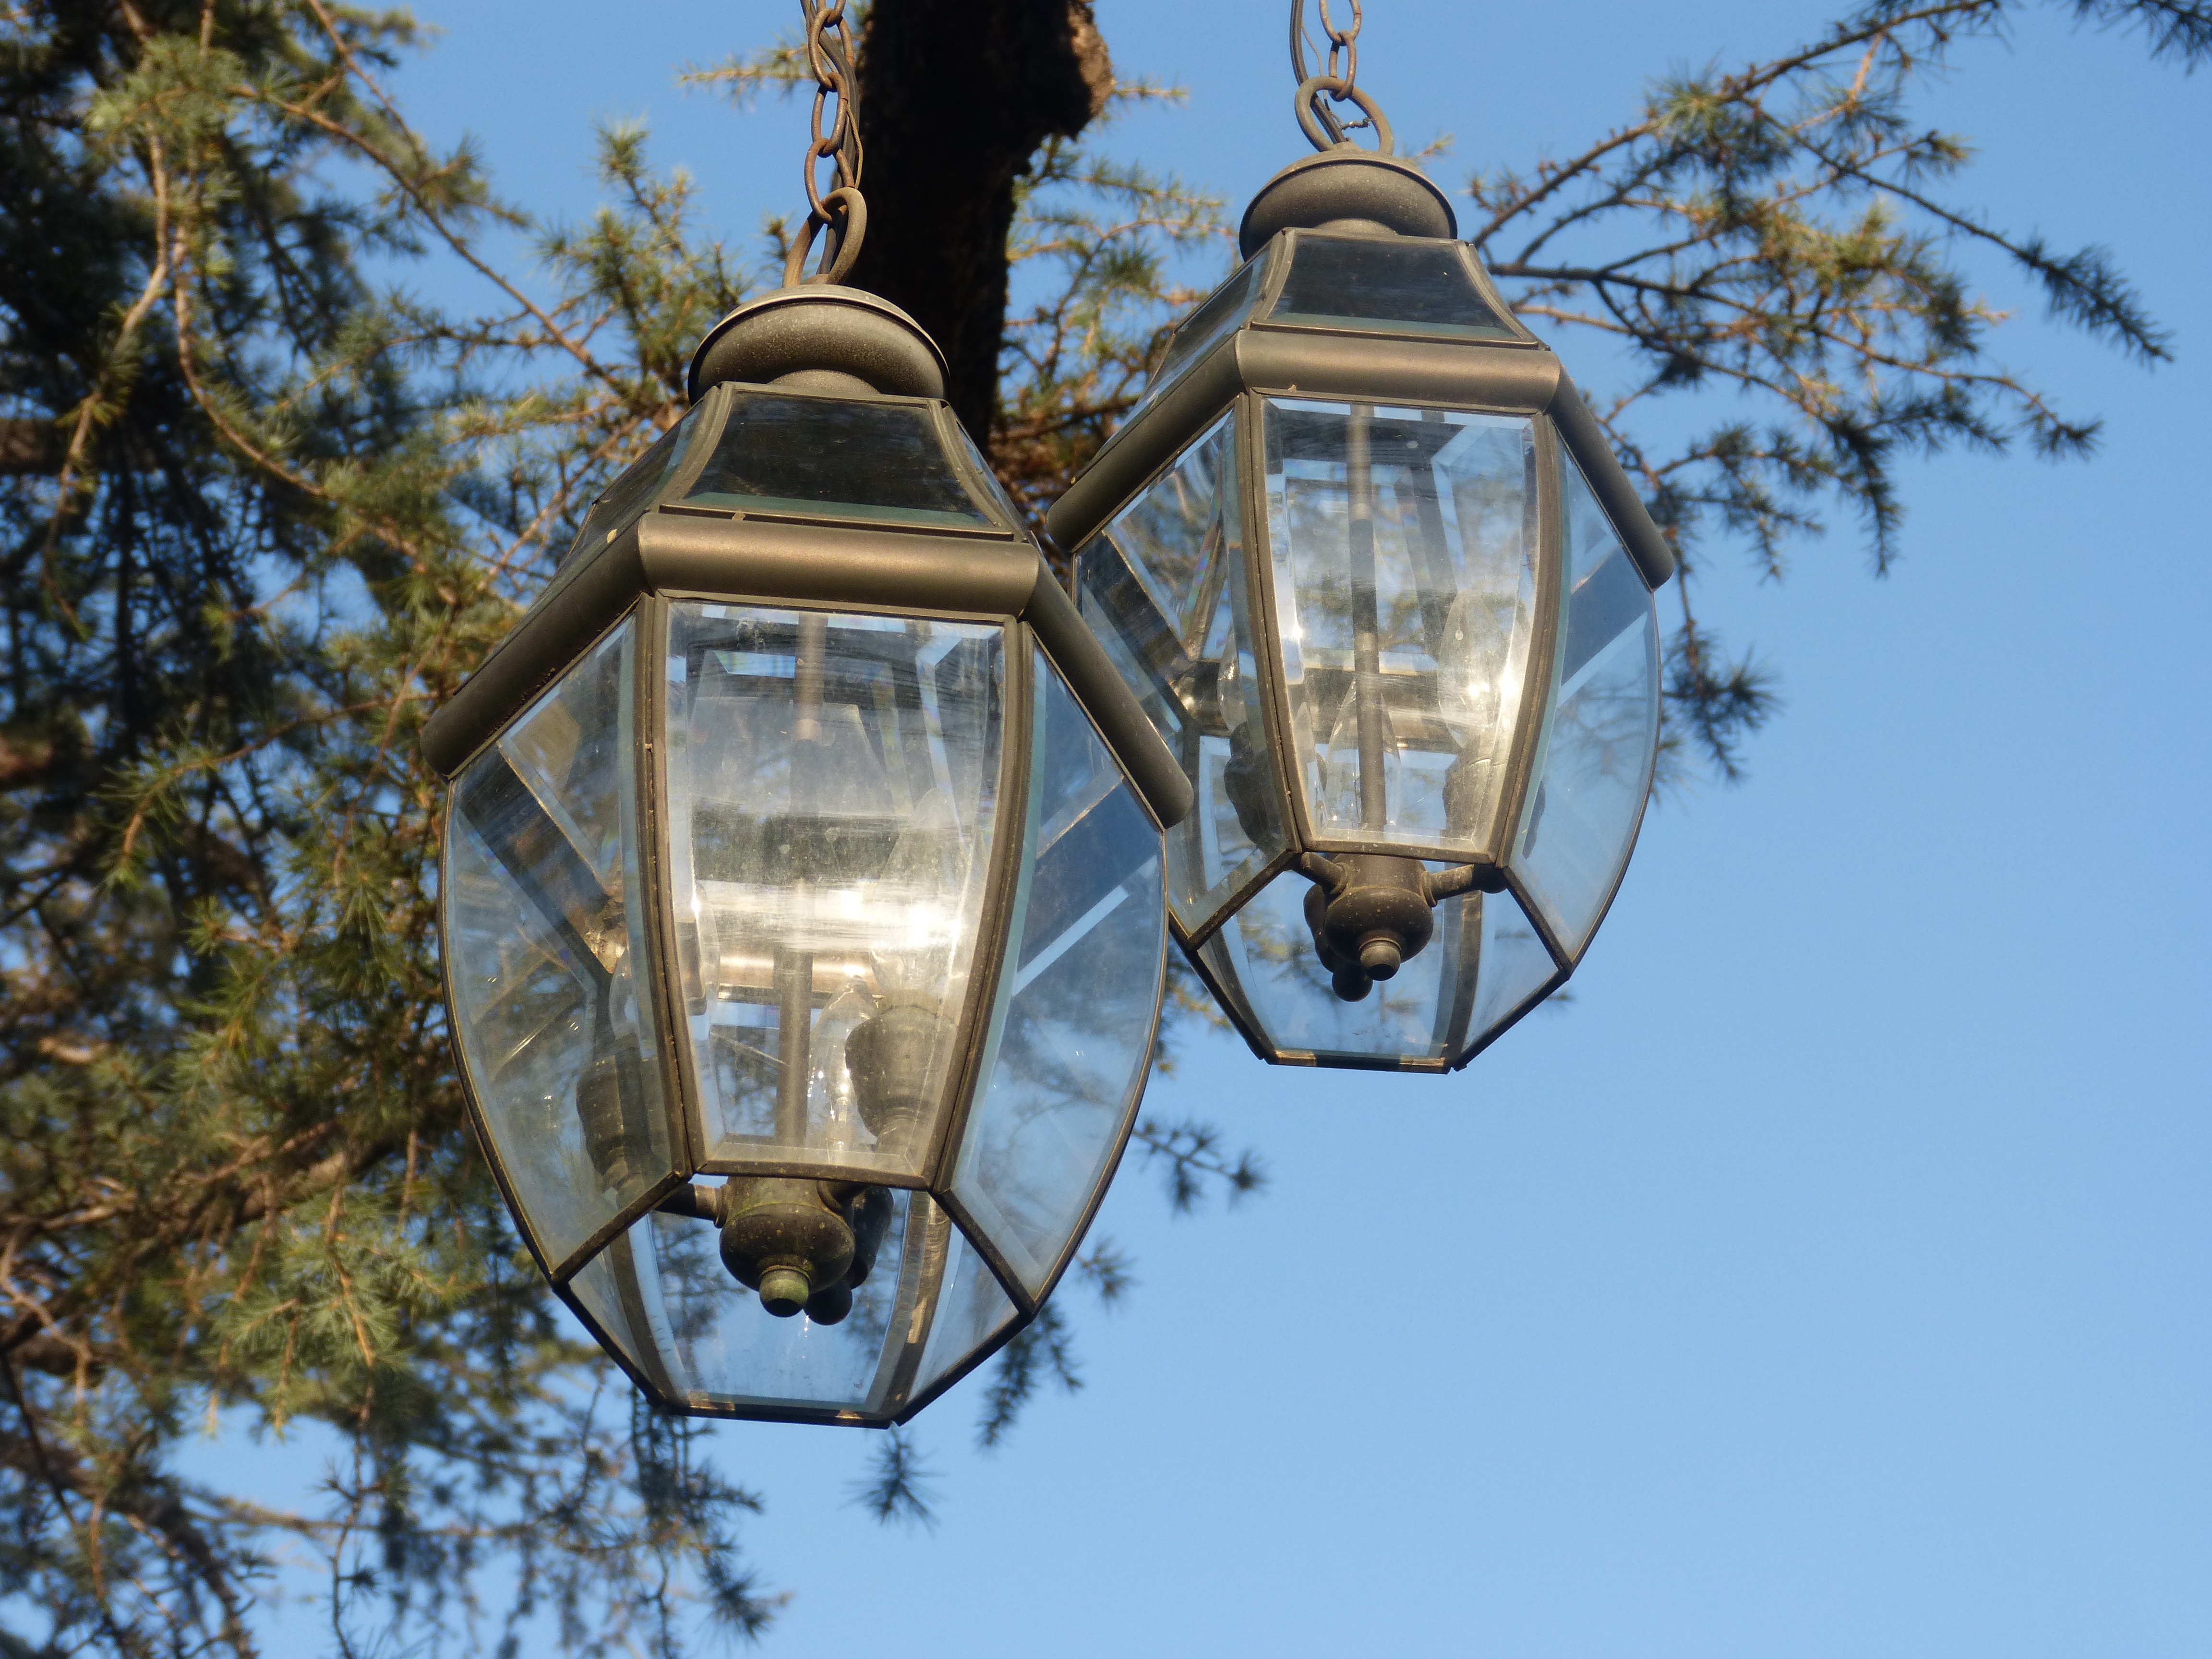
tower, street light, lighting, lanterns, lamps, light fixture, dome, illumination, outdoor lighting, hanging lamps, glass lanterns